Cambridge Analytica

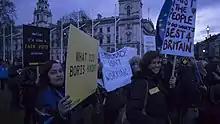
A protest following the Cambridge Analytica scandal, 29 March 2018

Many donors to the UK Conservative Party reportedly have connections to the parent company of Cambridge Analytica.